Virgilio Gonzalez

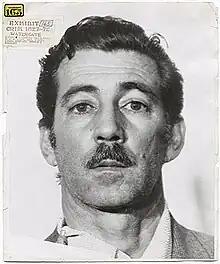
Gonzalez following his arrest

Virgilio "Villo" R. González (May 18, 1926 – July 16, 2014) was a Cuban-born political activist, locksmith, and one of the five men arrested at the Democratic National Committee headquarters at the Watergate complex on June 17, 1972. The break-in led to the Watergate scandal and the eventual resignation of United States President Richard Nixon two years later.